Pat Nuttall

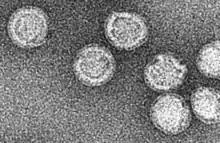
Electron micrograph of tick-borne encephalitis virus

Her early research was on the cattle disease, bovine viral diarrhoea. Nuttall found that the bovine viral diarrhoea virus was often present as a contaminant in foetal bovine serum, a commonly used laboratory reagent, a result that was published in "Nature" in 1977. She then worked with ornithologist Chris Perrins trying to identify the virus responsible for puffinosis, a disease that affects the Manx shearwater ("Puffinus puffinus") sea bird. During this research, Nuttall visited sea-bird colonies and became interested in ticks, arthropods that often infest sea birds as well as other vertebrates, and can act as vectors for disease.